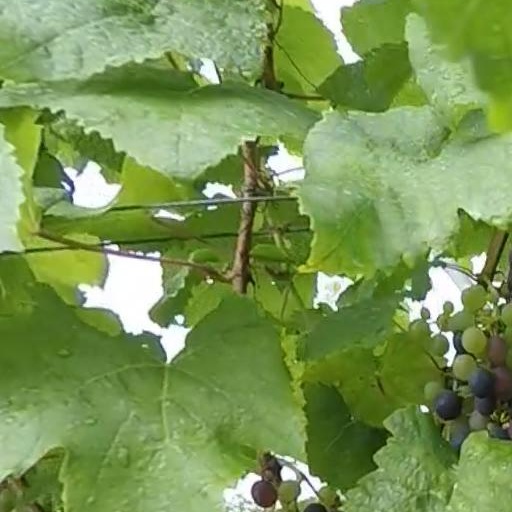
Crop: grape